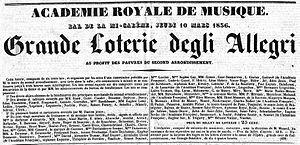
Annonce du bal de l'Opéra et d'une loterie organisés pour la Mi-Carême 1836 à Paris.
La Mi-Carême à Paris, longtemps appelée également Fête des Blanchisseuses, est de facto au moins depuis le XVIIIᵉ siècle la fête des femmes de Paris dans le cadre du très féminin Carnaval de Paris.